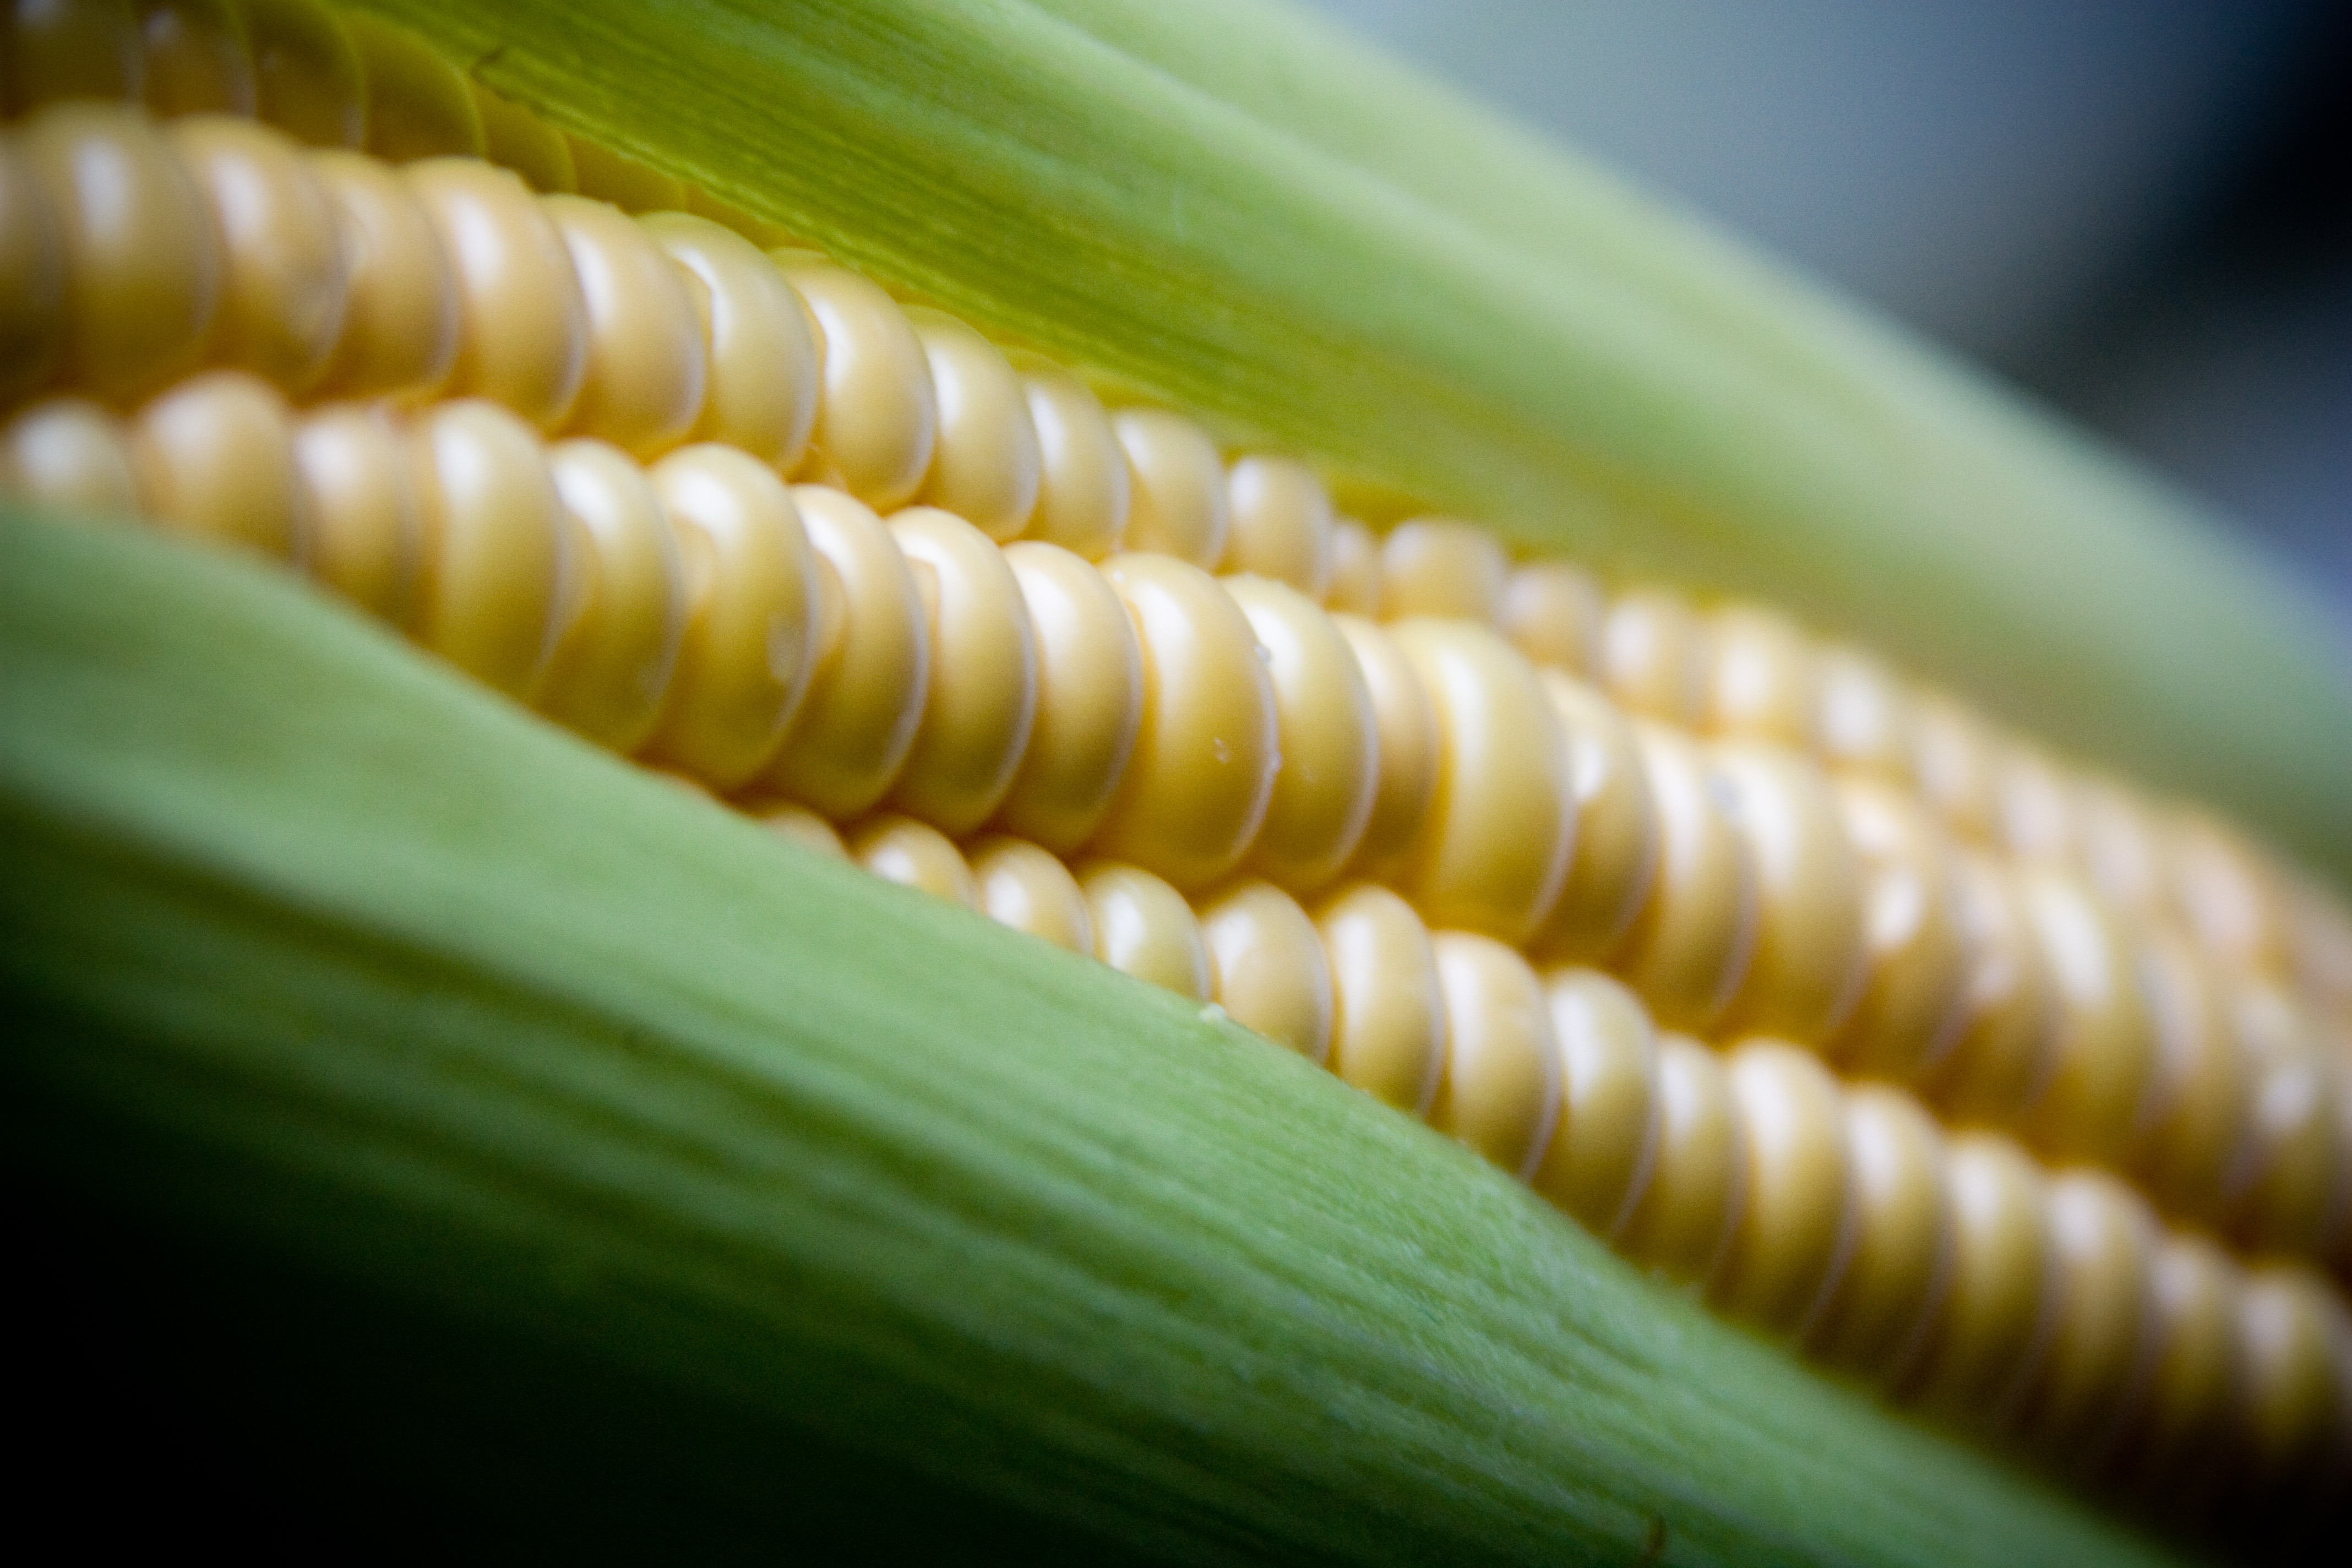
plant, leaf, flower, dish, food, vegetable, crop, grow, garden, healthy, lunch, health, sweetcorn, close up, sweet corn, maize, organic, macro photography, corn on the cob, commodity, grass family, plant stem, food grain